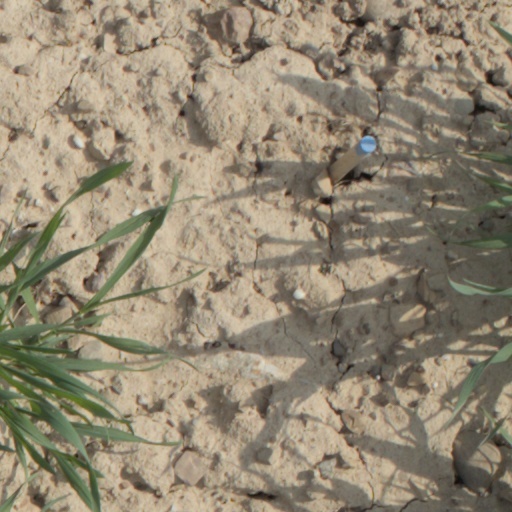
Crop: wheat